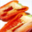
Label: sweet_pepper